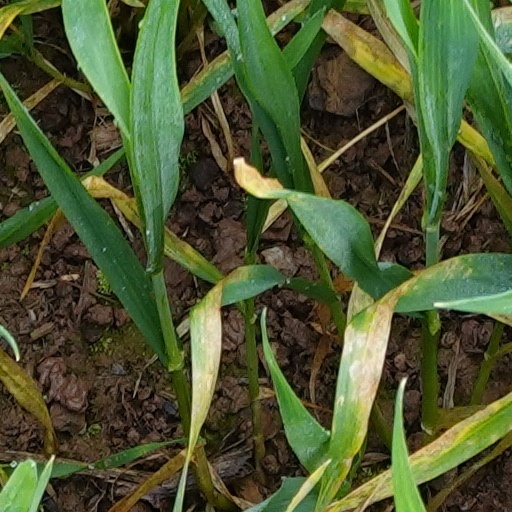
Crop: wheat